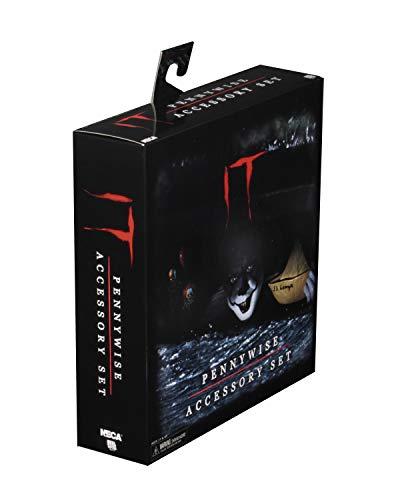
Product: NECA - IT (2017) - Deluxe Accessory Set
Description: Accessory set includes: sewer diorama display base; Pennywise Jack in the Box; Pennywise Puppet; Georgie severed arm; SS Georgie boat; red balloon.
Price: $29.99
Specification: ProductDimensions:6x6x4inches|ItemWeight:11.8ounces|ShippingWeight:11.8ounces(Viewshippingratesandpolicies)|ASIN:B07P3GC1RS|Itemmodelnumber:45458|Manufacturerrecommendedage:15yearsandup